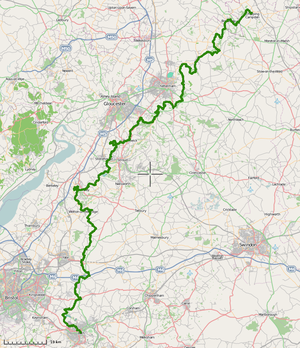
Les Cotswolds sont une chaîne de collines du sud-ouest de l'Angleterre. La région est désignée comme une Area of Outstanding Natural Beauty. Le point culminant en est Cleeve Hill, à une altitude de 330 m.